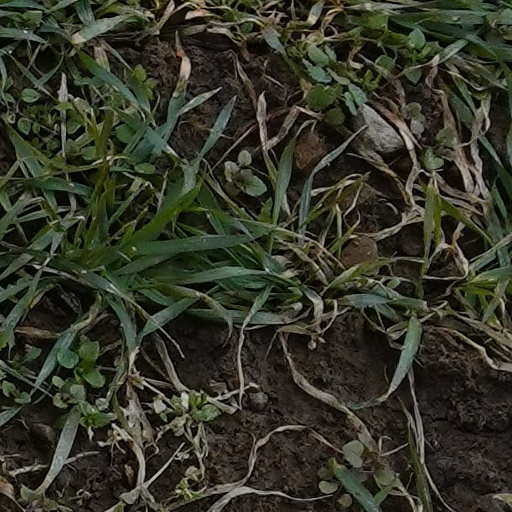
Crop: wheat